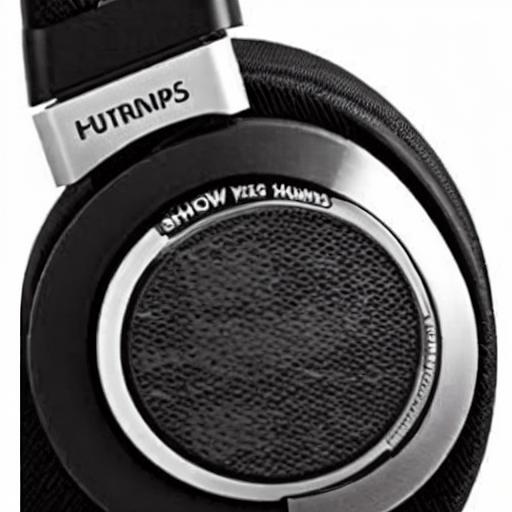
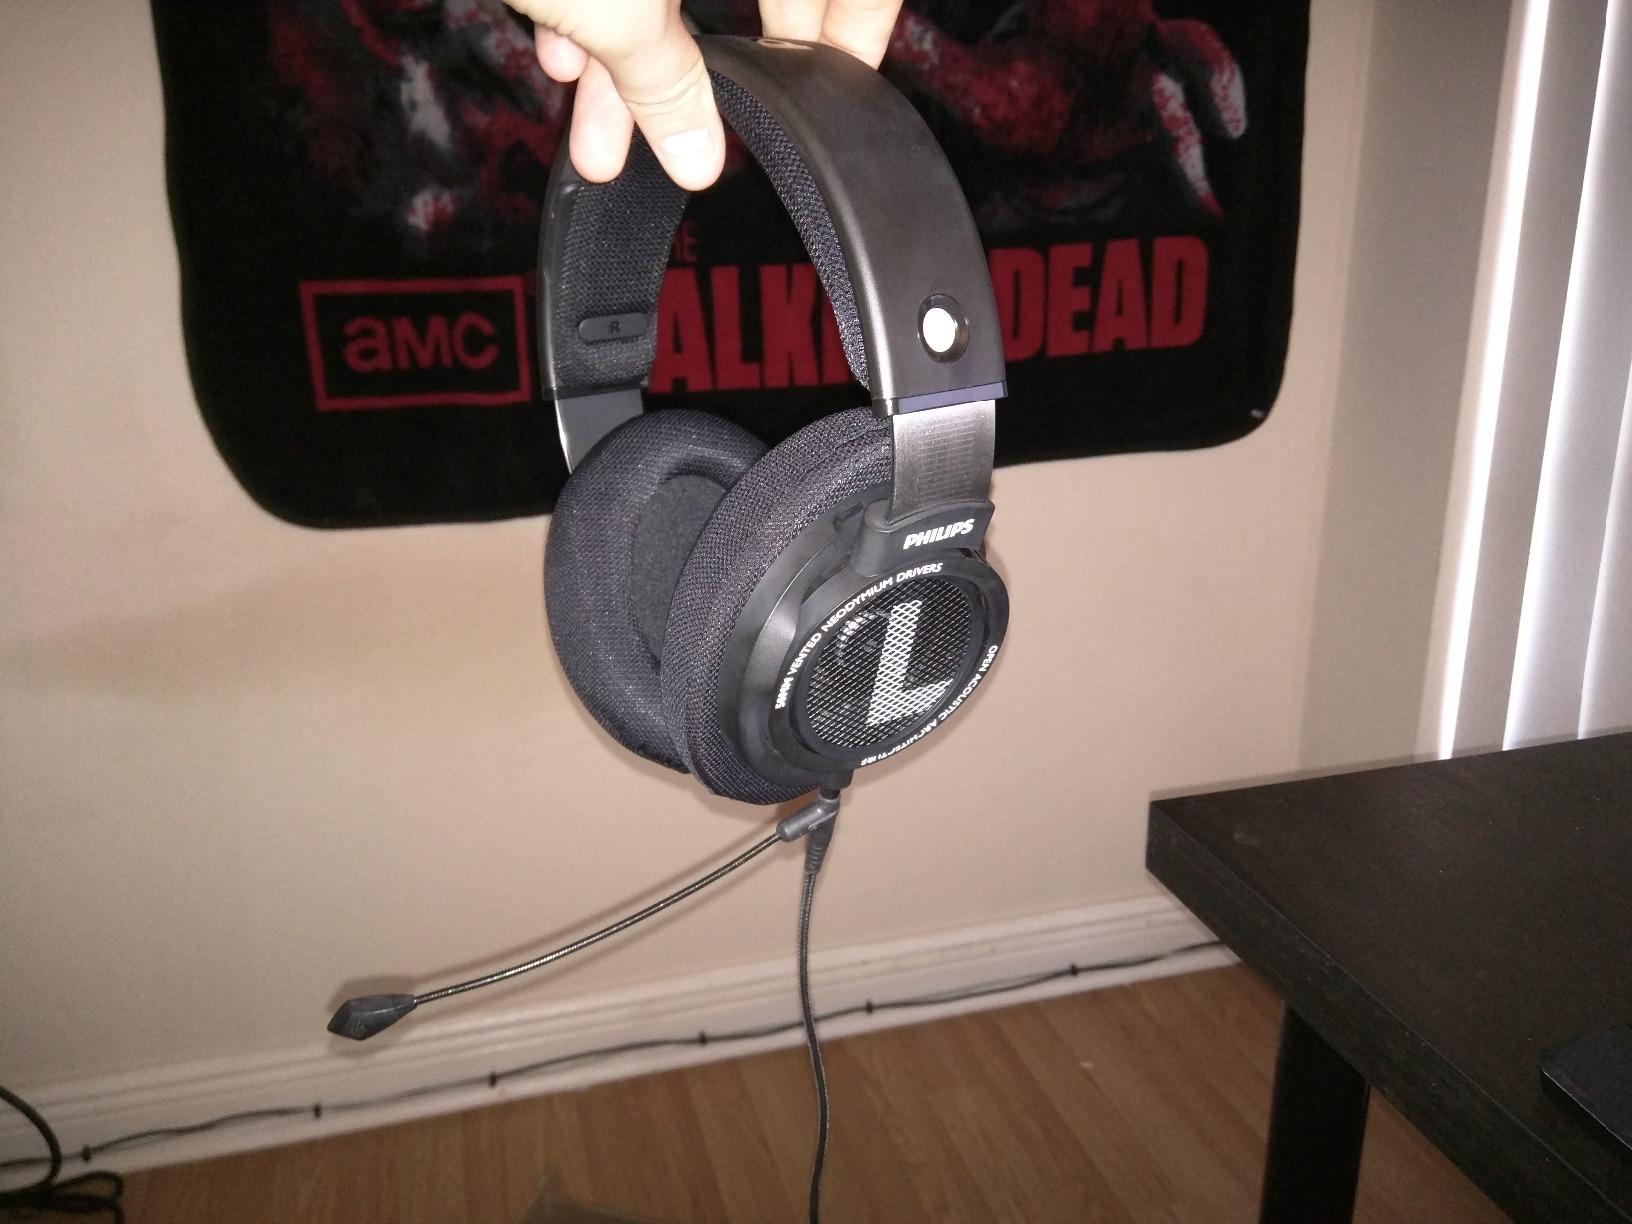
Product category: headphones
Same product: no